Interrabang (film)

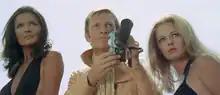
Shoshana Cohen, Umberto Orsini and Beba Lončar in a scene from the film.

One summer day, famous fashion photographer Fabrizio sails to a small Mediterranean island for a photoshoot, accompanied by his business partner wife Anna, Israeli model Maregalit, and Anna's sister Valeria. A radio news bulletin reports that an escaped convict has murdered a policeman and is still on the run. The group discover that their boat has run out of fuel, and Fabrizio hitches a ride on a passing speedboat to return to the mainland in order to get a petrol can. So, the three women are left to explore the island, where they meet a mysterious man, Marco, who claims to be a writer. They also discover the corpse of a policeman, which then disappears.